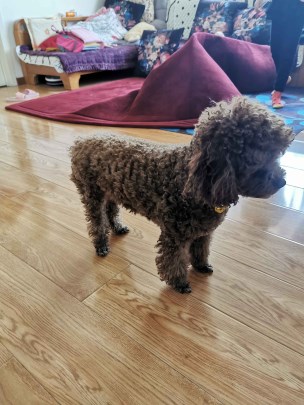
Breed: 7449-n000128-teddy